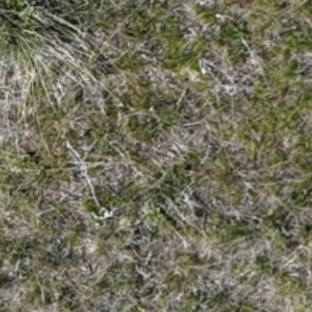
Month: may